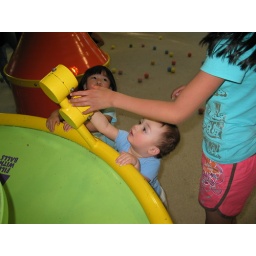
Conor in the ball house